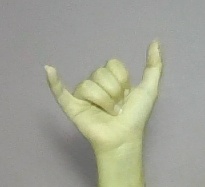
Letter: ya